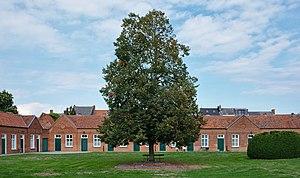
Une aumônerie, ou maison de l'aumône, ou tout simplement aumône, est un édifice abritant les services d'une charge ecclésiastique du même nom exercée par un aumônier ou le bâtiment d'une abbaye destiné à la distribution de l'aumône. Nombreuses à être implantées du XIIᵉ au XVIIᵉ siècle auprès des abbayes, des églises ou des fiefs laïques dans des bâtiments indépendants qui ont reçu d'autres fonctions par la suite, elles sont désormais installées entre les murs des institutions auprès desquelles les services de la charge ecclésiastique sont organisés. Des bâtiments disparus il subsiste des toponymes tels que des noms de rues ou de lieux-dits.